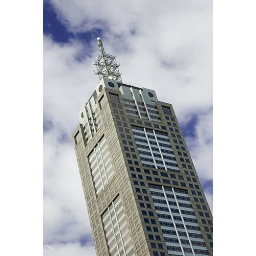
An office building in the central business district of Melbourne, Australia.